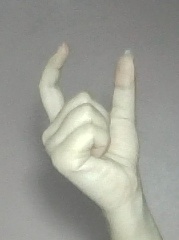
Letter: nun